U.S. federal government response to the COVID-19 pandemic

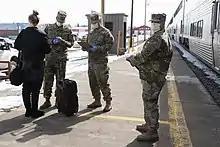
Montana National Guard screen out-of-state travelers at the Amtrak station in Shelby, Montana, on April 3, 2020.

As part of the early efforts to contain and mitigate the pandemic within the United States, Surgeon General Jerome Adams announced in early March that local leaders would soon have to consider whether to cancel large gatherings, consider telework policies, and close schools. Over the next few weeks, a number of states imposed stay-at-home orders of diverse scope and severity, which placed limits on where people could travel, work and shop away from their homes. By March 21, governors in New York, California and other large states had ordered most businesses to close and for people to stay inside, with limited exceptions.